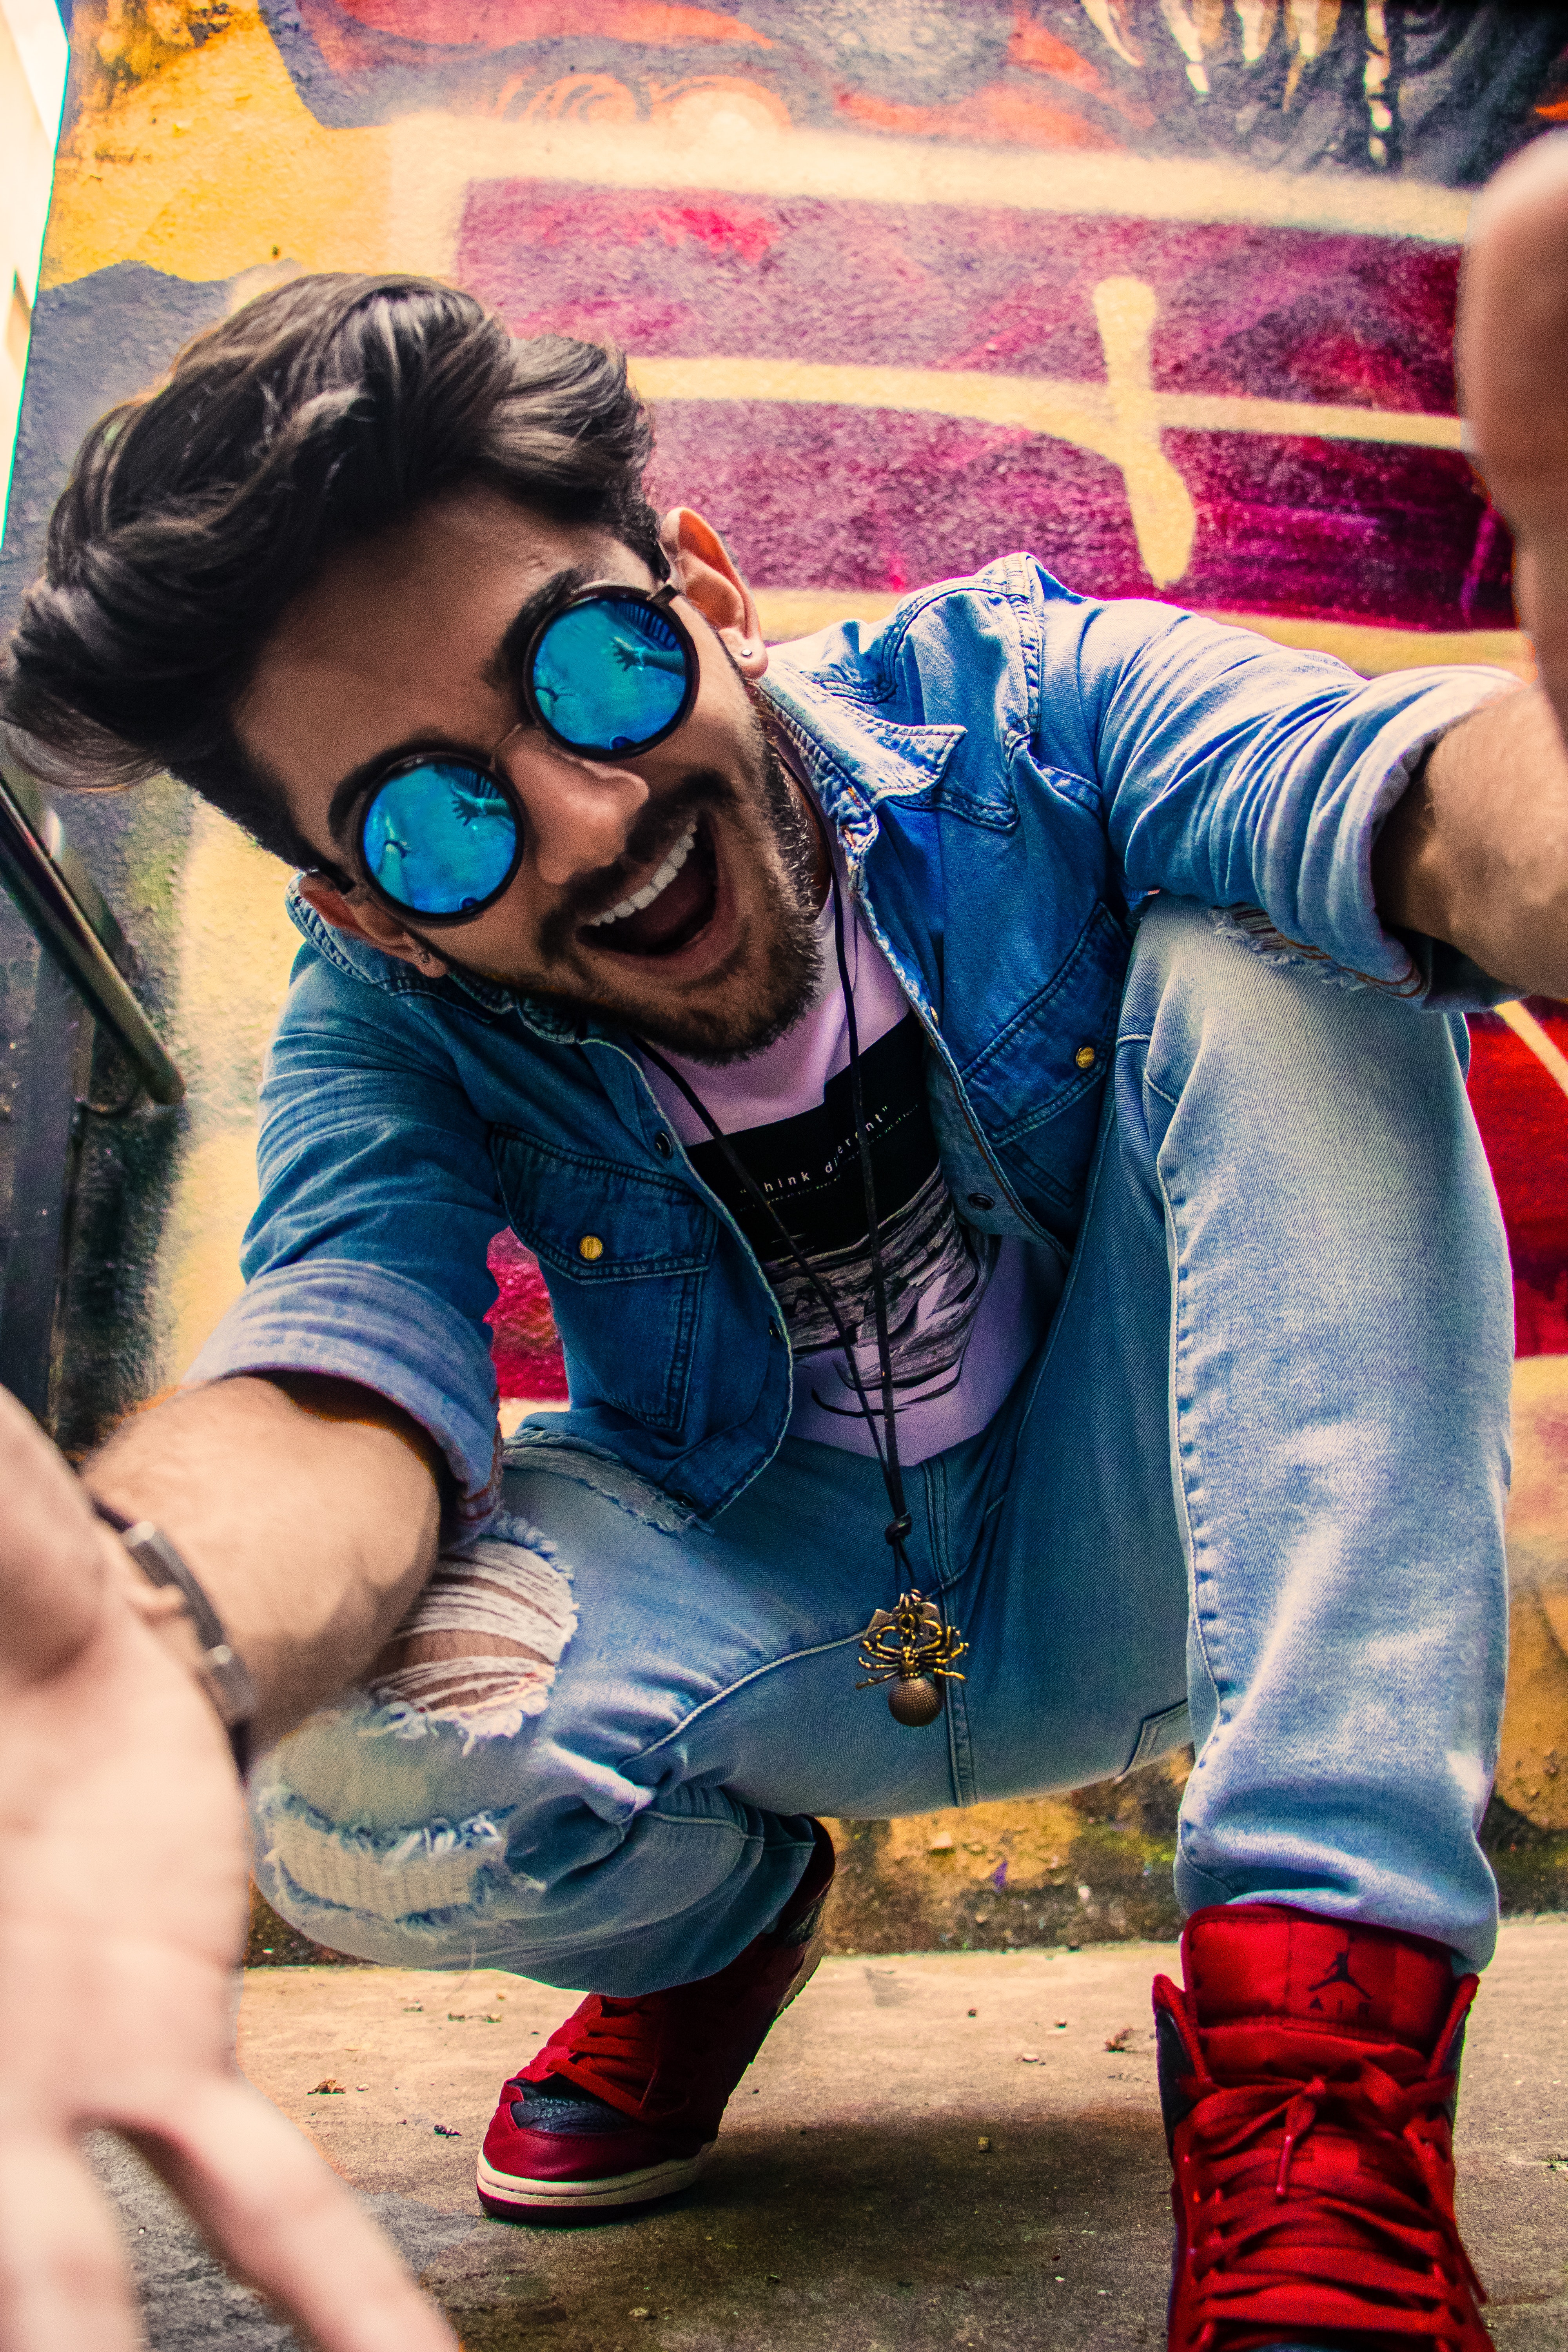
blue, pink, sunglasses, glasses, eyewear, fun, girl, cool, vision care, jeans